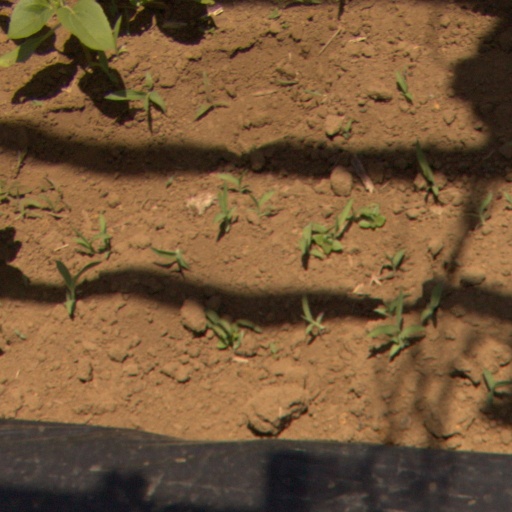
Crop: Jerusalem artichoke